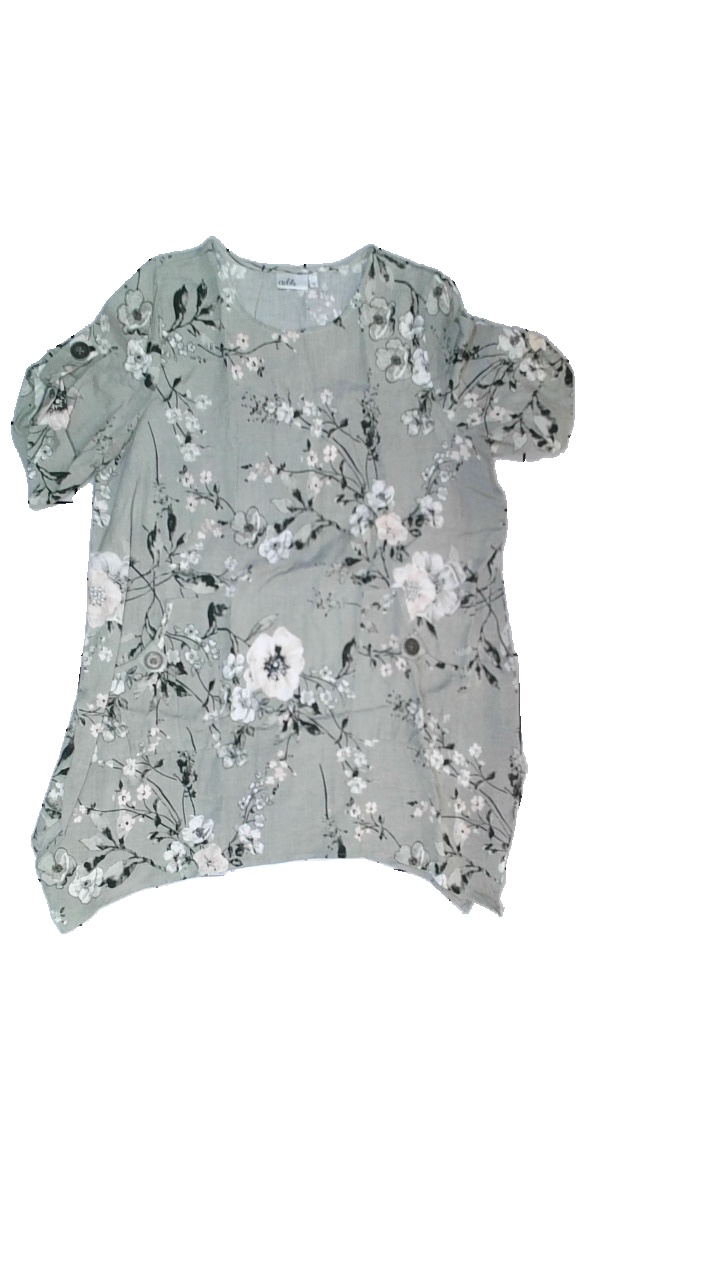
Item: Dress (Ladies)
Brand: Isolde
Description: klänning med fickor
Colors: Green, Black, White, Pink
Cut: C-collar
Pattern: Floral print
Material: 50% viskos 40% bomull 10% linne
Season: All
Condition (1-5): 5
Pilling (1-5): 5
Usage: Reuse
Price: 50-100